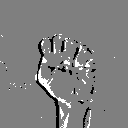
ASL letter: s